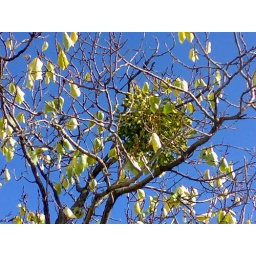
Weird plant in the trees in cappadocia